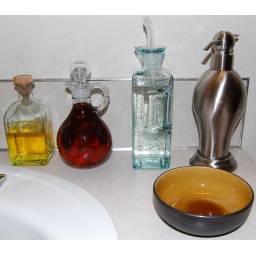
I hate plastic containers so I use various glass containers that I have found. No man should have plastic in his shaving gear.